Mary Kathleen, Queensland

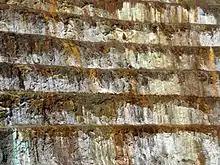
Mine terraces, 2011

Mary Kathleen was a mining settlement in north-western Queensland, Australia. It is located in the Selwyn Range between Mount Isa and Cloncurry.